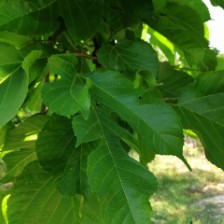
Variety: RedKing